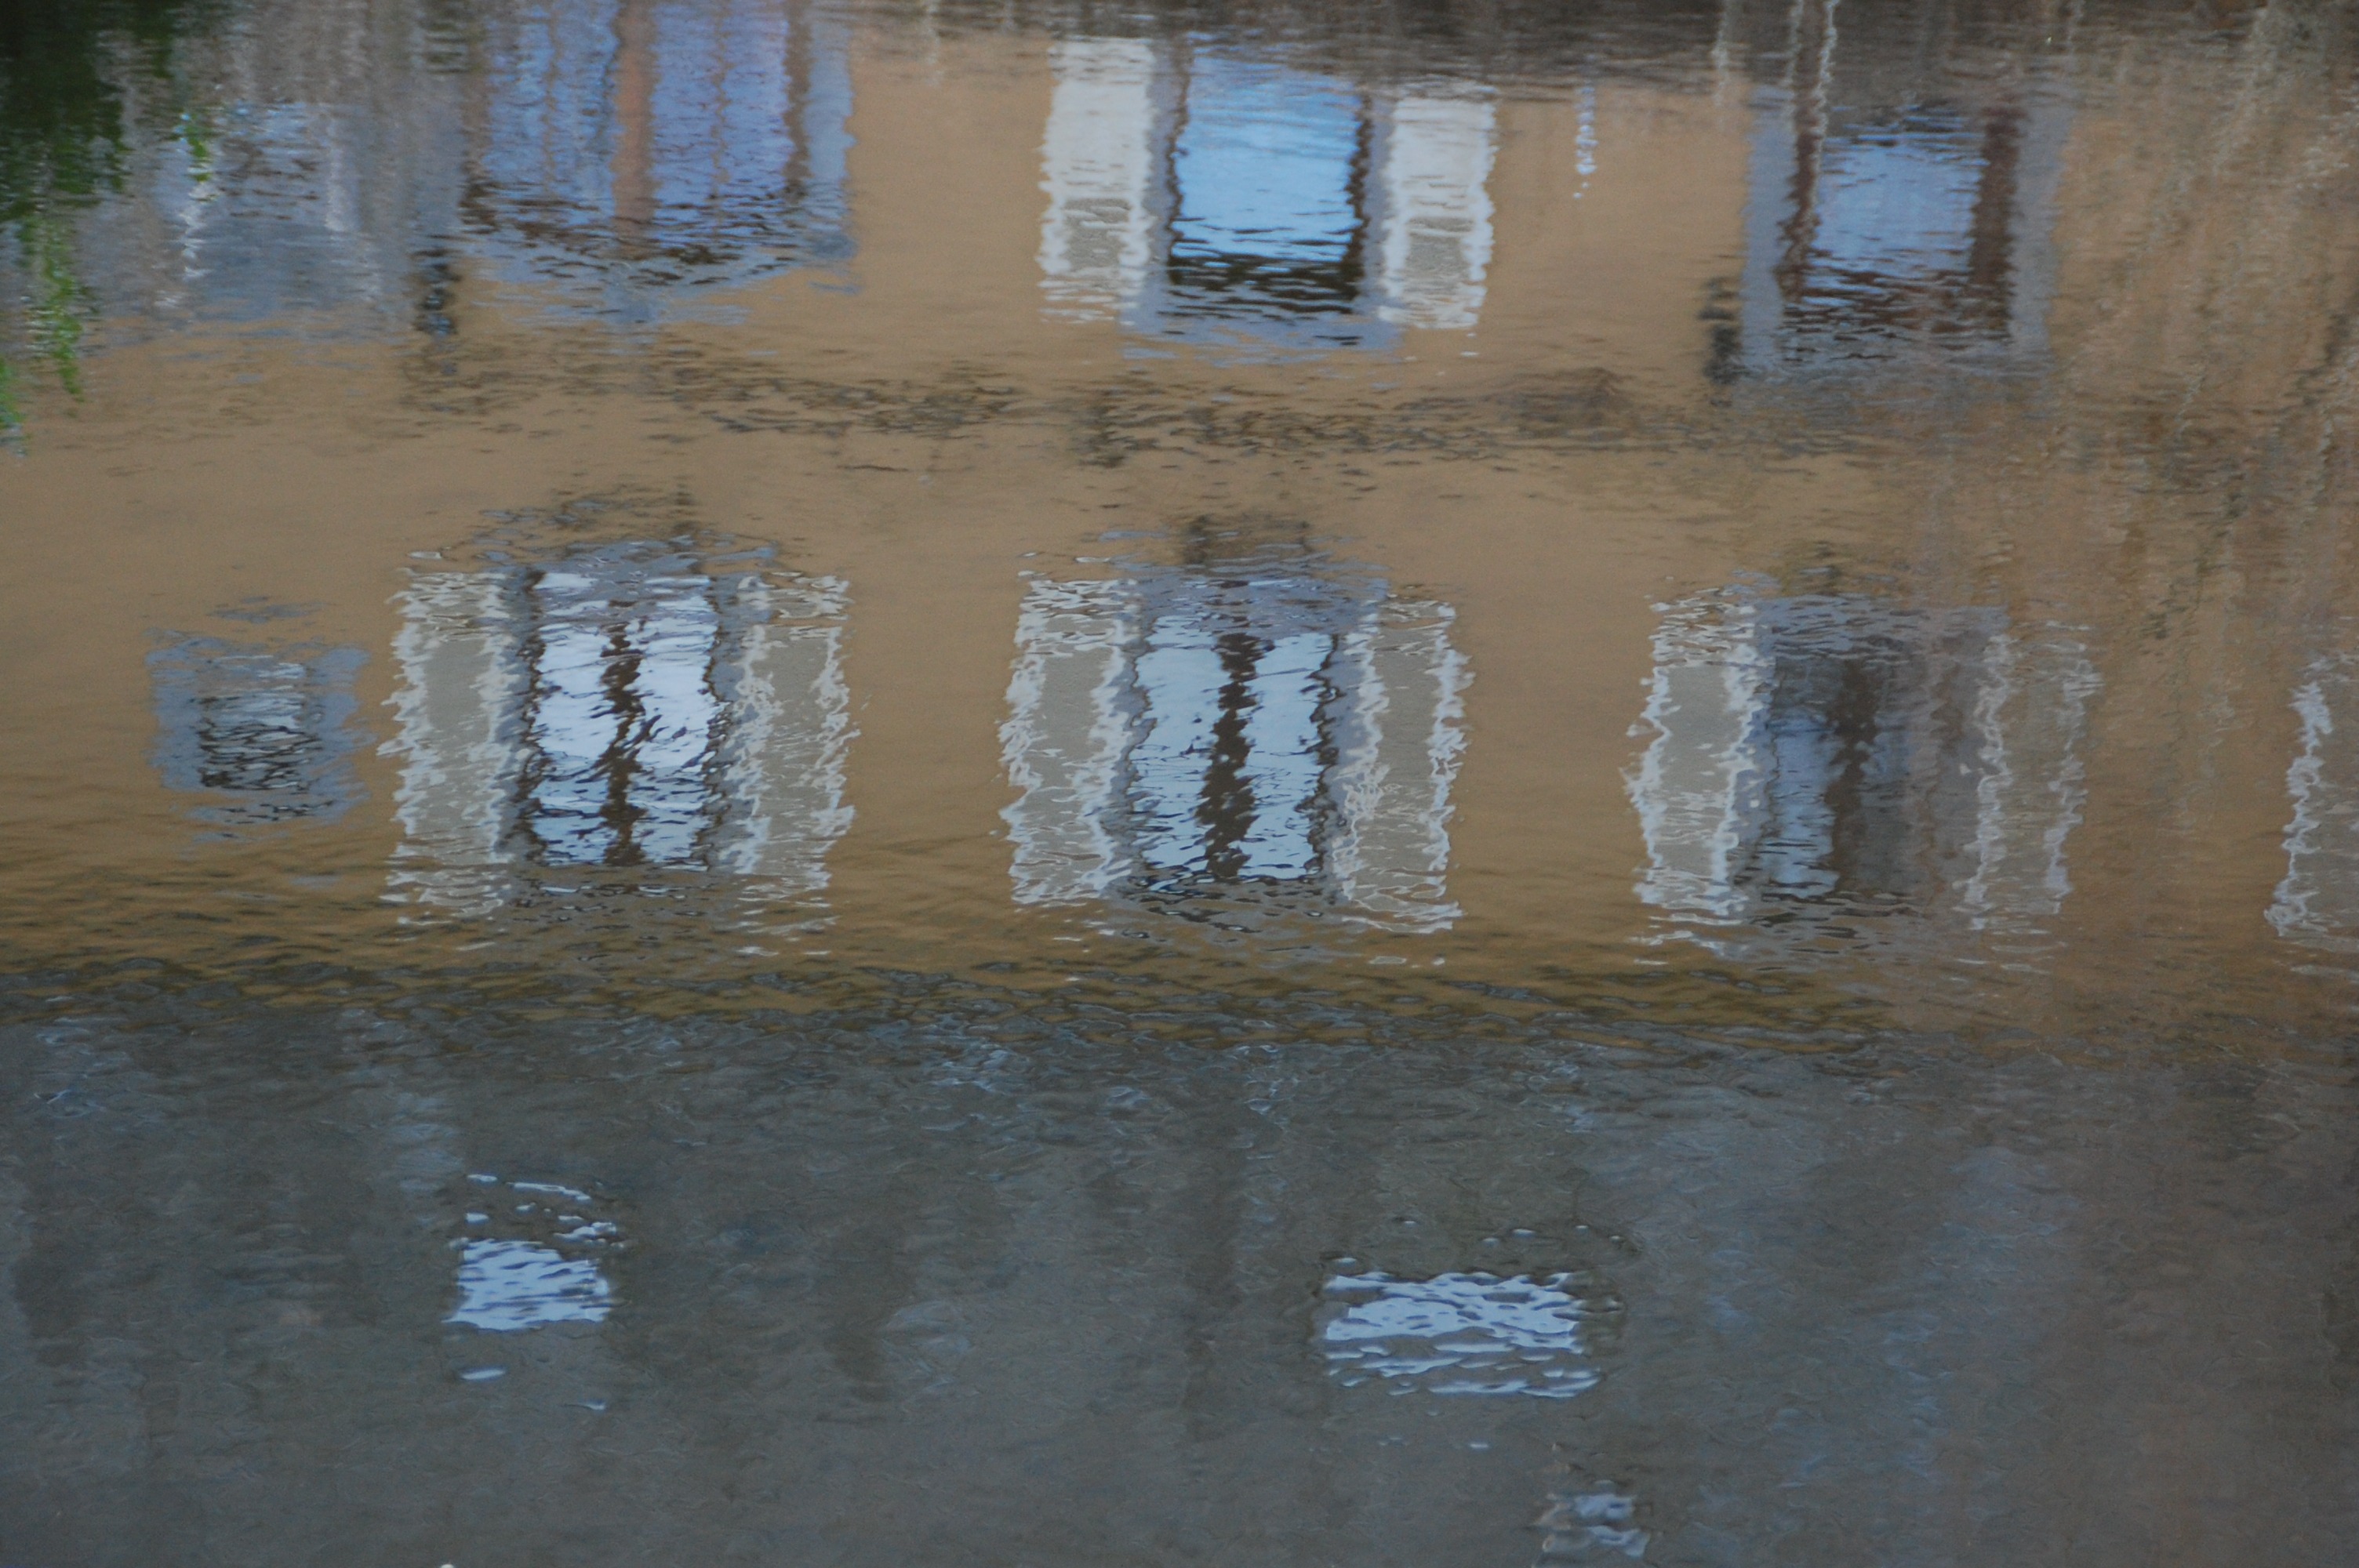
water, morning, building, pond, ice, reflection, waterway, wetland, reflections, atmospheric phenomenon